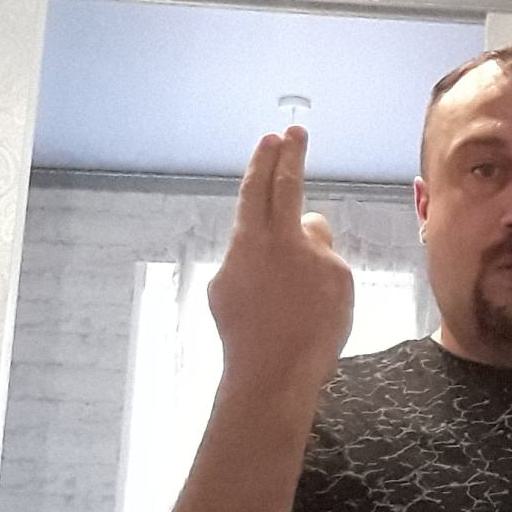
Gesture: two_up_inverted